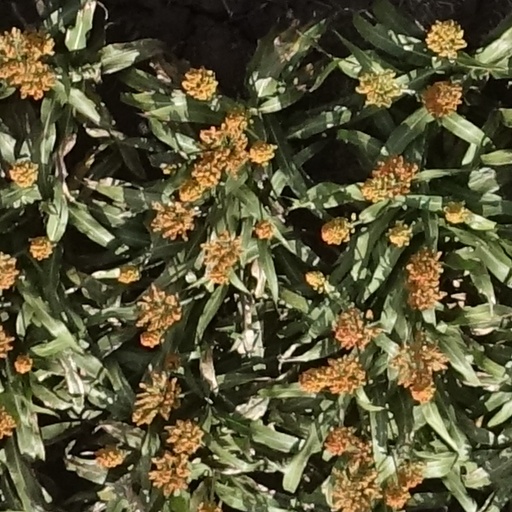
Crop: sorghum